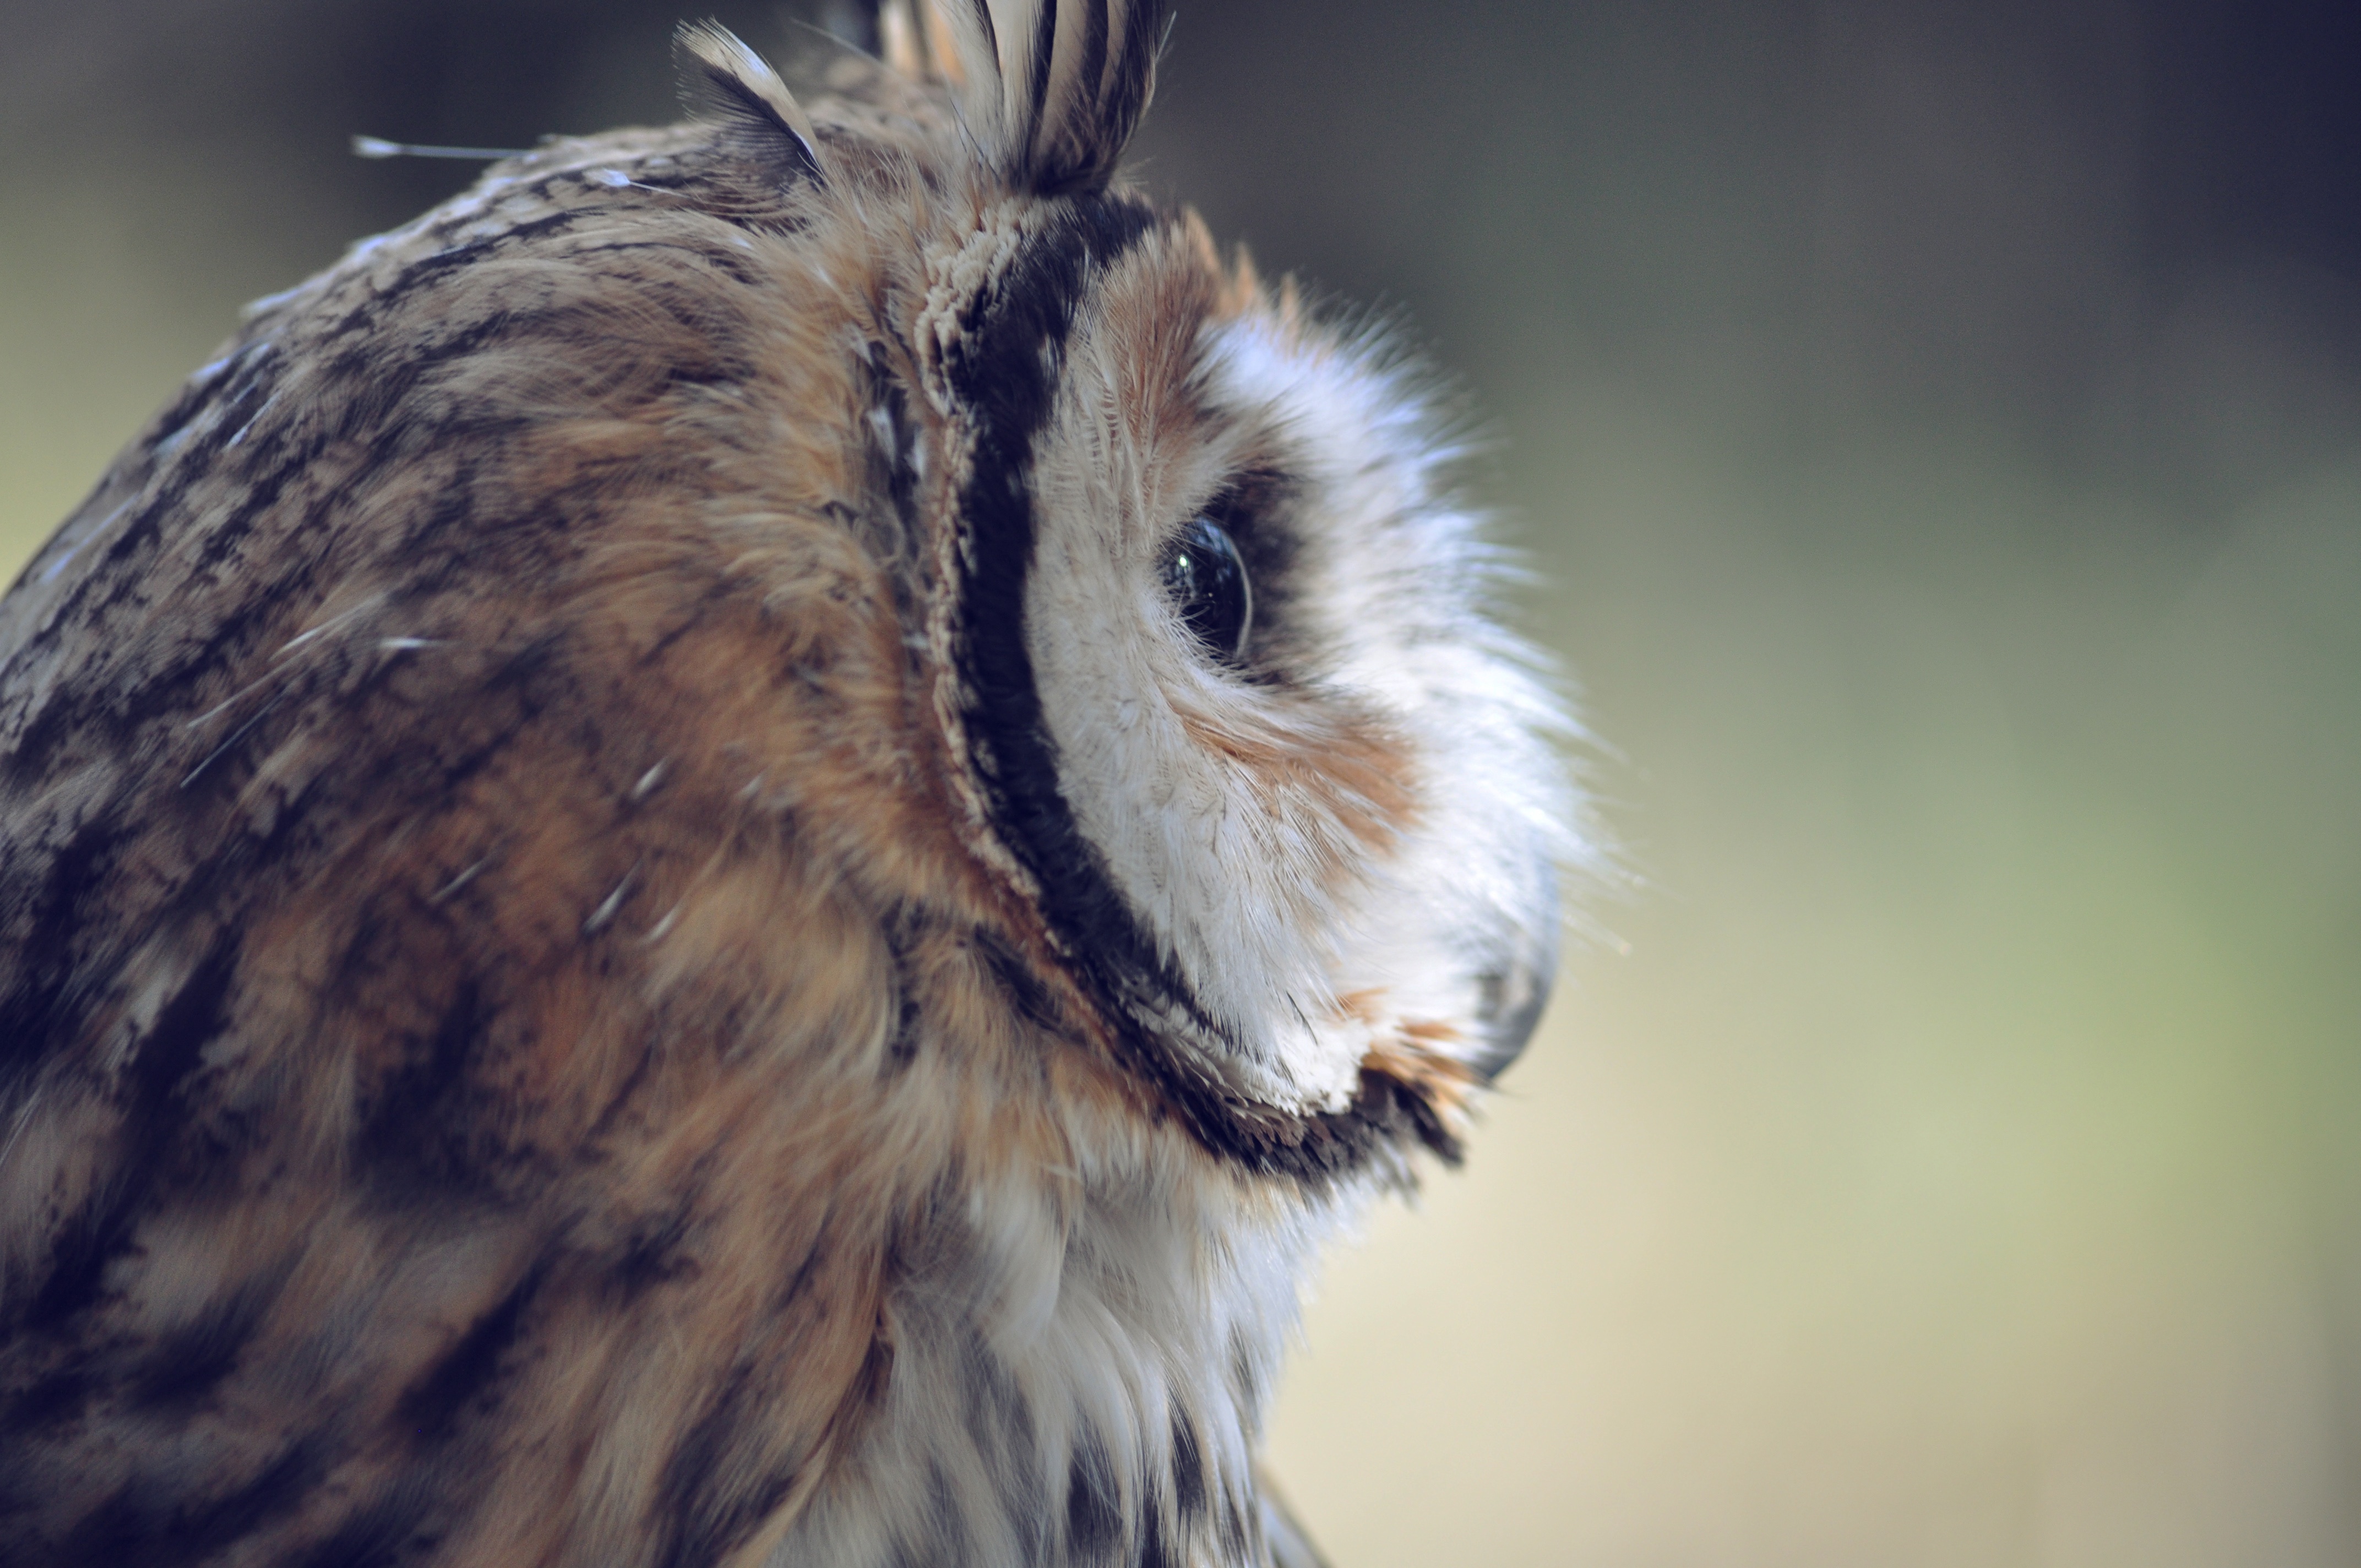
bird, wing, animal, wildlife, beak, owl, fauna, bird of prey, close up, whiskers, eye, vertebrate, stare